Great Dog Island (Tasmania)

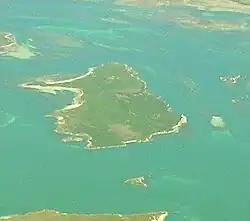
Great Dog Island viewed from the air, from the east

The island's vegetation is dominated by the grass "Poa poiformis", aided by the burrowing and fertilising activities of the shearwaters in conjunction with regular burning-off. However, at the north-eastern side of the island, there is a remnant mixed forest community, rare within the Furneaux Group, of manna gum and "Acacia verticillata" with various species of "Allocasuarina", "Melaleuca" and "Leptospermum".